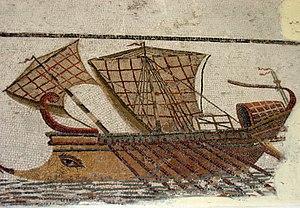
La navigation dans l'Antiquité marque la première grande étape dans la conquête de l’espace maritime. Certaines îles de la mer Méditerranée ont été fréquentées par des chasseurs-cueilleurs peut-être dès le XIIᵉ millénaire. À partir du Néolithique, la navigation s’intensifie et la Méditerranée devient très vite un trait d’union entre ses rivages, un moyen de communication par excellence.
La guerre des Vénètes désigne un conflit qui s'est déroulé en 56 av. J.-C. entre la République romaine et les Vénètes, peuple de Gaule celtique, à la tête d'une coalition de peuples armoricains. Cette guerre se déroule dans le cadre de la Guerre des Gaules menée par Jules César, elle se conclut par la victoire des Romains après une bataille navale ayant lieu au large de l'actuel département du Morbihan. La bataille nommée parfois anachroniquement « du Morbihan » ou « de Vannes » s'est déroulée dans un espace géographique encore inconnu, néanmoins l'hypothèse la plus répandue la place au large de la presqu'île de Rhuys.
Une trière, ou trirème, ce dernier terme étant l'appellation latine, est une galère de combat antique, développée à partir du pentécontère. Navire plus court que son prédécesseur, il reçoit 170 rameurs étagés sur trois rangs, d'où son nom. Léger et agile, il permet le développement de la manœuvre d'éperonnage grâce au rostre de bronze monté sur sa proue, technique qui donne lieu aux premières batailles à caractère réellement naval.
La marine militaire romaine opéra depuis la Première guerre punique, en 260 av. J.-C. jusqu'à la fin de l'Empire romain. Durant les guerres puniques, ou durant les autres conquêtes, spécialement à l'est, la marine eut un rôle important. La mer Méditerranée conquise, la flotte romaine servit à combattre la piraterie endémique. La marine byzantine se place dans sa continuité.
L'histoire de la marine française de l'Antiquité à la Renaissance couvre la période allant du Vᵉ siècle av. J.-C. aux années 1600. Sous l'Antiquité, le territoire qui sera plus tard la France et que les Anciens appellent la Gaule voit se former sur ses côtes deux expériences de puissances navales : celle de Massalia, venue de Grèce vers 600 av. J.-C. et celle, plus endogène, des Vénètes sur la côte atlantique. Expériences d’autant plus intéressantes que la Gaule, dès cette époque, se définit surtout par sa richesse agricole et que le littoral, parcouru de courants et vents difficiles, manquant d’abris en eaux profondes, est loin d’être favorable à la navigation. Ces deux thalassocraties, néanmoins, sont réduites par Jules César au Iᵉʳ siècle av. J.-C., lorsque la Gaule est conquise et que la Méditerranée, pacifiée, devient un lac romain pour cinq cents ans.
La bataille de Carthage est le fait majeur de la Troisième guerre punique, ultime conflit opposant la cité de Carthage et la République romaine. Elle consiste essentiellement en un siège débutant en 149 av. J.-C. et s'achevant au printemps 146 av. J.-C.
Les ophthalmoi – du mot grec οφθαλμός « ophthalmos » : « œil » – ou oculi – latin –, sont des éléments figurant sur la proue de navires de l'Antiquité, notamment les trières grecques, et représentant des yeux. Ils peuvent être simplement peints ou être des éléments en relief, en bois, en métal, en pierre, en marbre, fixés sur le navire. On suppose qu'ils ont pu représenter les yeux de dieux ou de déesses ou, du moins, avoir eu une fonction protectrice pour le navire, son équipage et, éventuellement, sa cargaison.
Le Croisic est une commune de l'ouest de la France, située dans le département de la Loire-Atlantique en région Pays de la Loire. Localisée sur une île granitique qui reste séparée de celle de Batz-sur-Mer et du continent jusqu'au IXᵉ siècle, elle fait à présent partie de la côte sauvage de la presqu'île guérandaise. À l'exception de l'isthme étroit qui le rattache à Batz-sur-Mer au sud-est, le territoire de la commune est entouré d'eau, alternant plages et falaises exposées à l'océan Atlantique et un port protégé par la jetée du Tréhic et ouvert sur le traict.